Nii Ashie Kotey

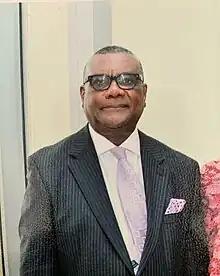

As an academic, Kotey's expertise were Natural Resources and Environmental Law, Human Rights Law and Constitutional Law. Kotey became a lecturer at the University of Ghana in 1981. While a lecturer at the university, he worked as a Solicitor and Advocate at Azinyo Chambers from 1982 to 2000. He was dean of the University of Ghana Faculty of Law from 2003 to 2007 and from 2005 to 2007 he served as the acting director of the Ghana School of Law. He was a visiting scholar to the Pritzker School of Law, Chicago from May to June 2001, a visiting professor of Human Rights and Democratization in Africa to the Center for Human Rights at the University of Pretoria from March to April 2001, a visiting scholar at the Queens University of Belfast, Northern Ireland, United Kingdom in March 2000 and at the faculty of law of the University of Leiden, Netherlands from August to September 1999, and a visiting professor at the College of Law, Stetson University, Florida USA in 1997.